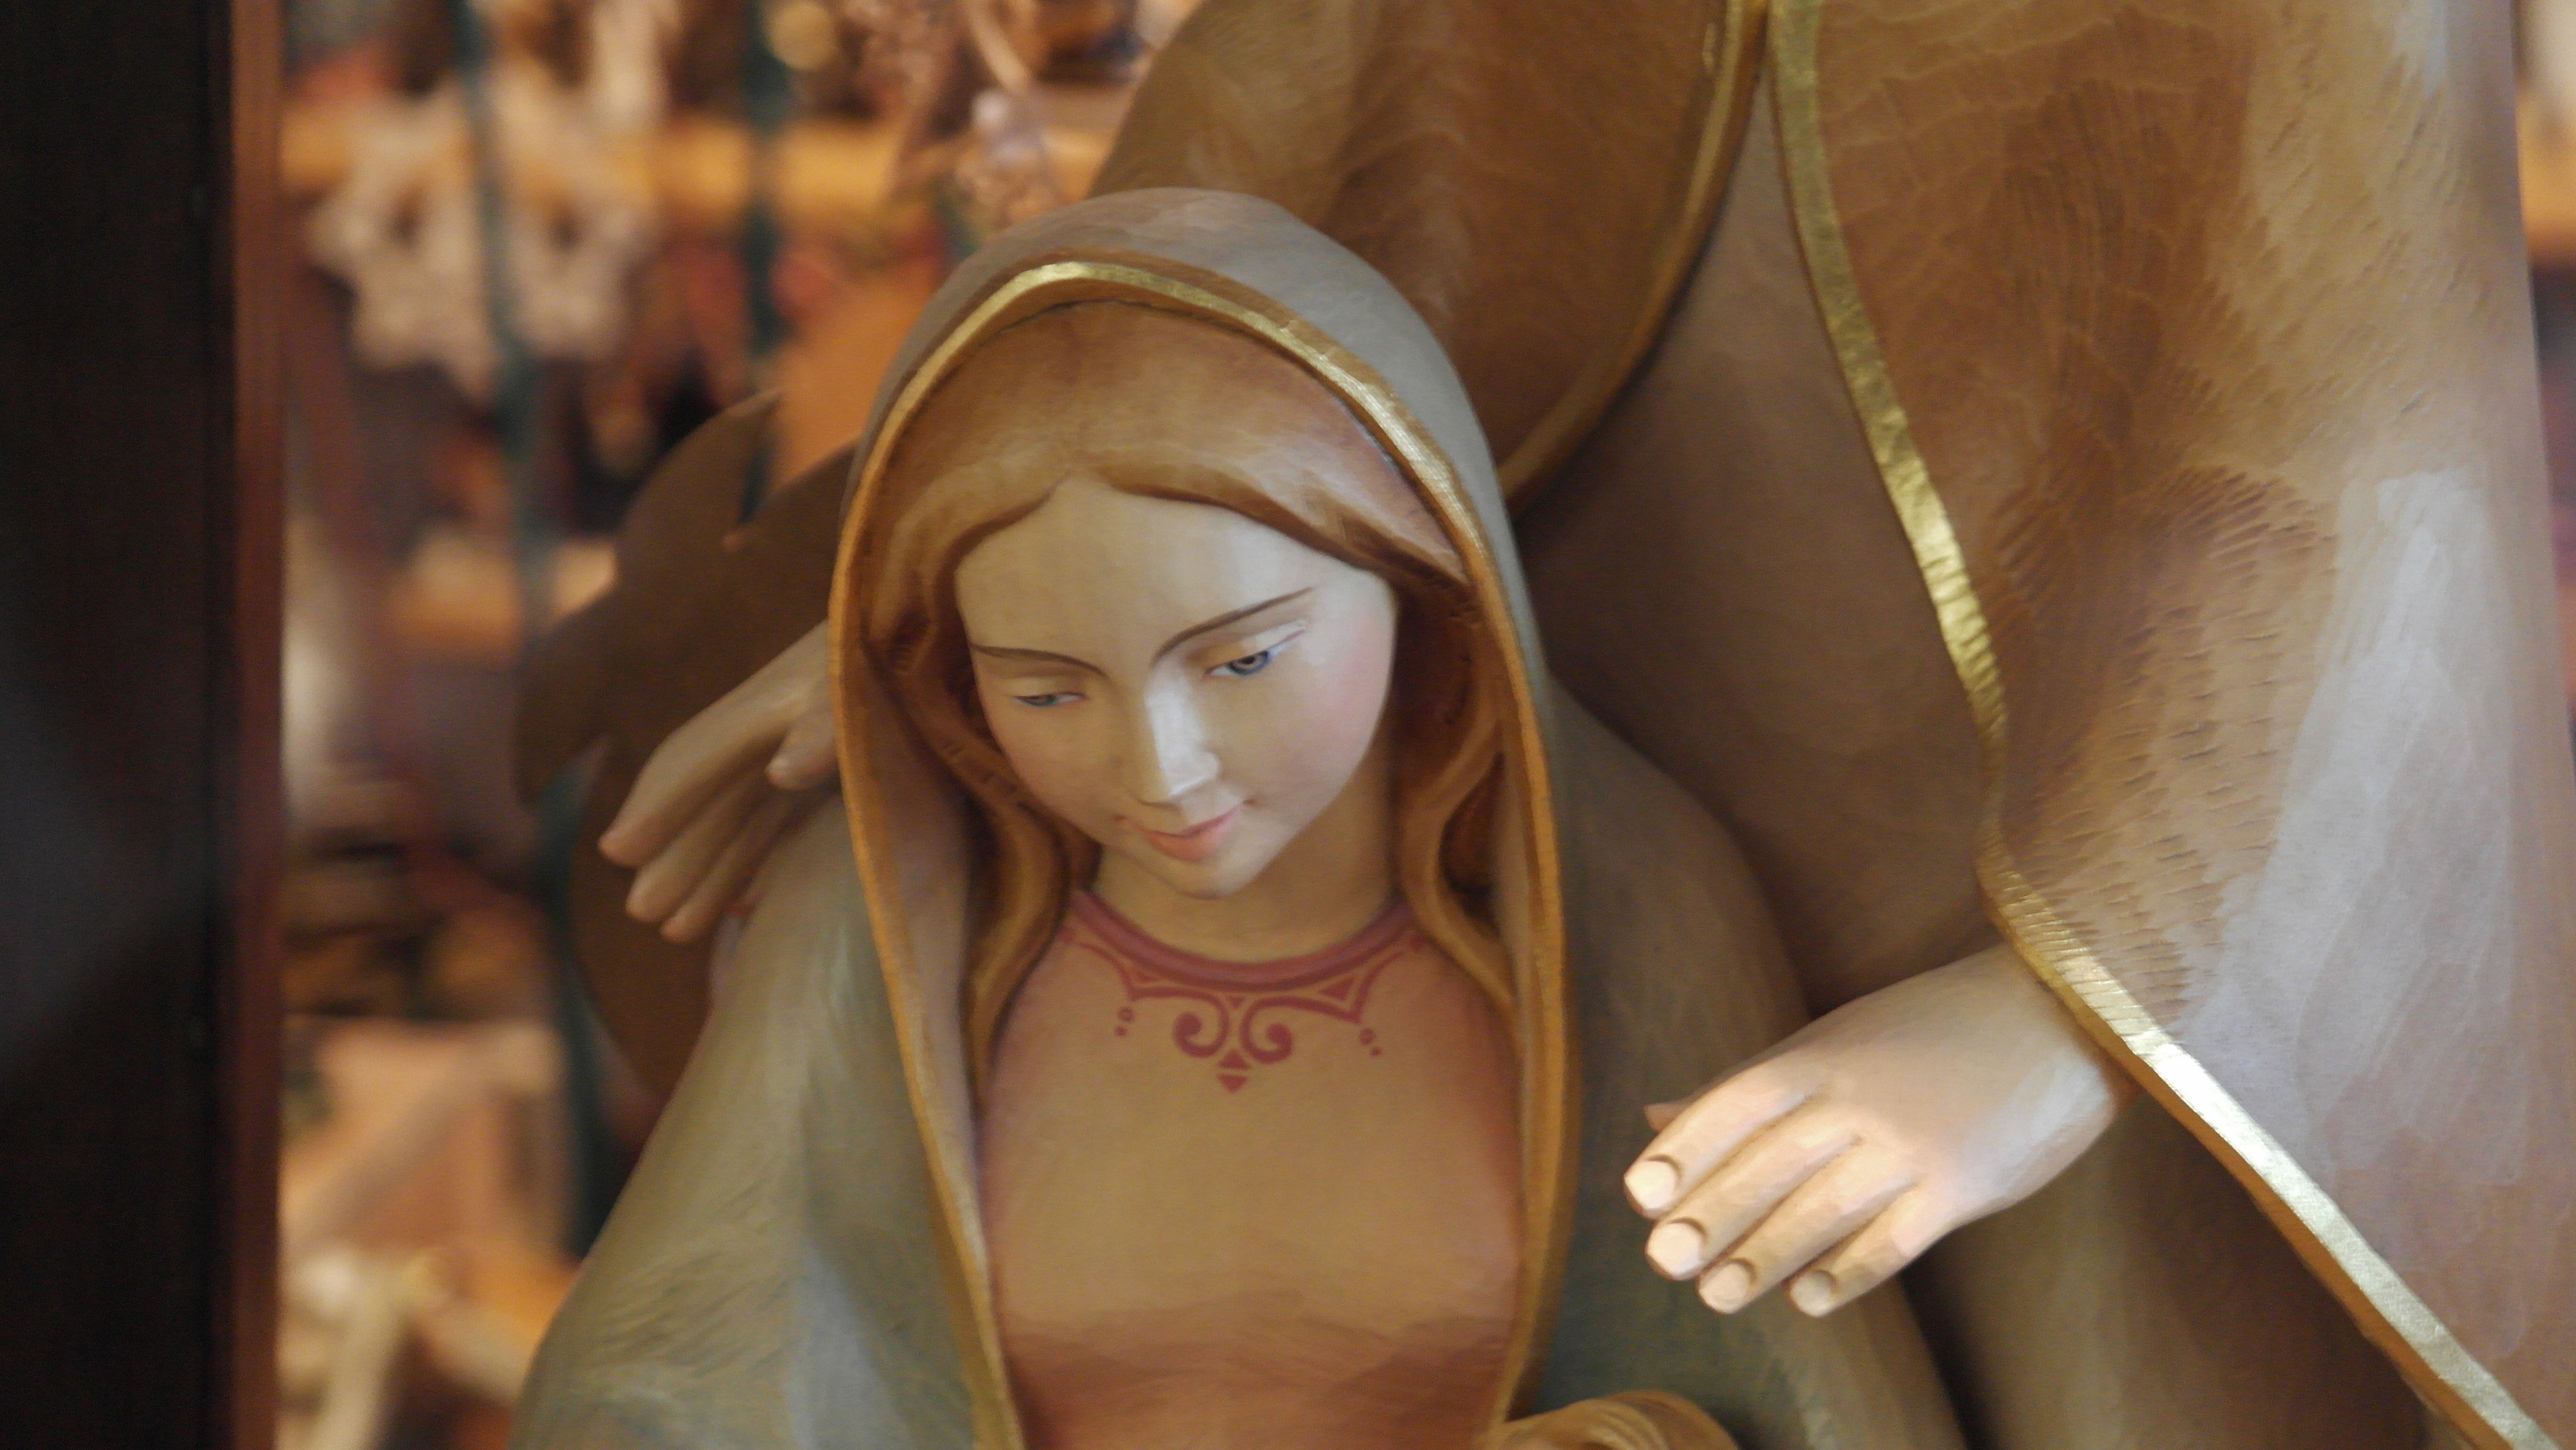
wood, portrait, fashion, church, lady, toy, artwork, carve, face, sculpture, figure, head, beauty, maria, expression, carved, faces, figures, anime, screenshot, wood carving, wood craft